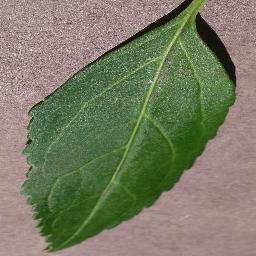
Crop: cherry
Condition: (including_sour)_healthy